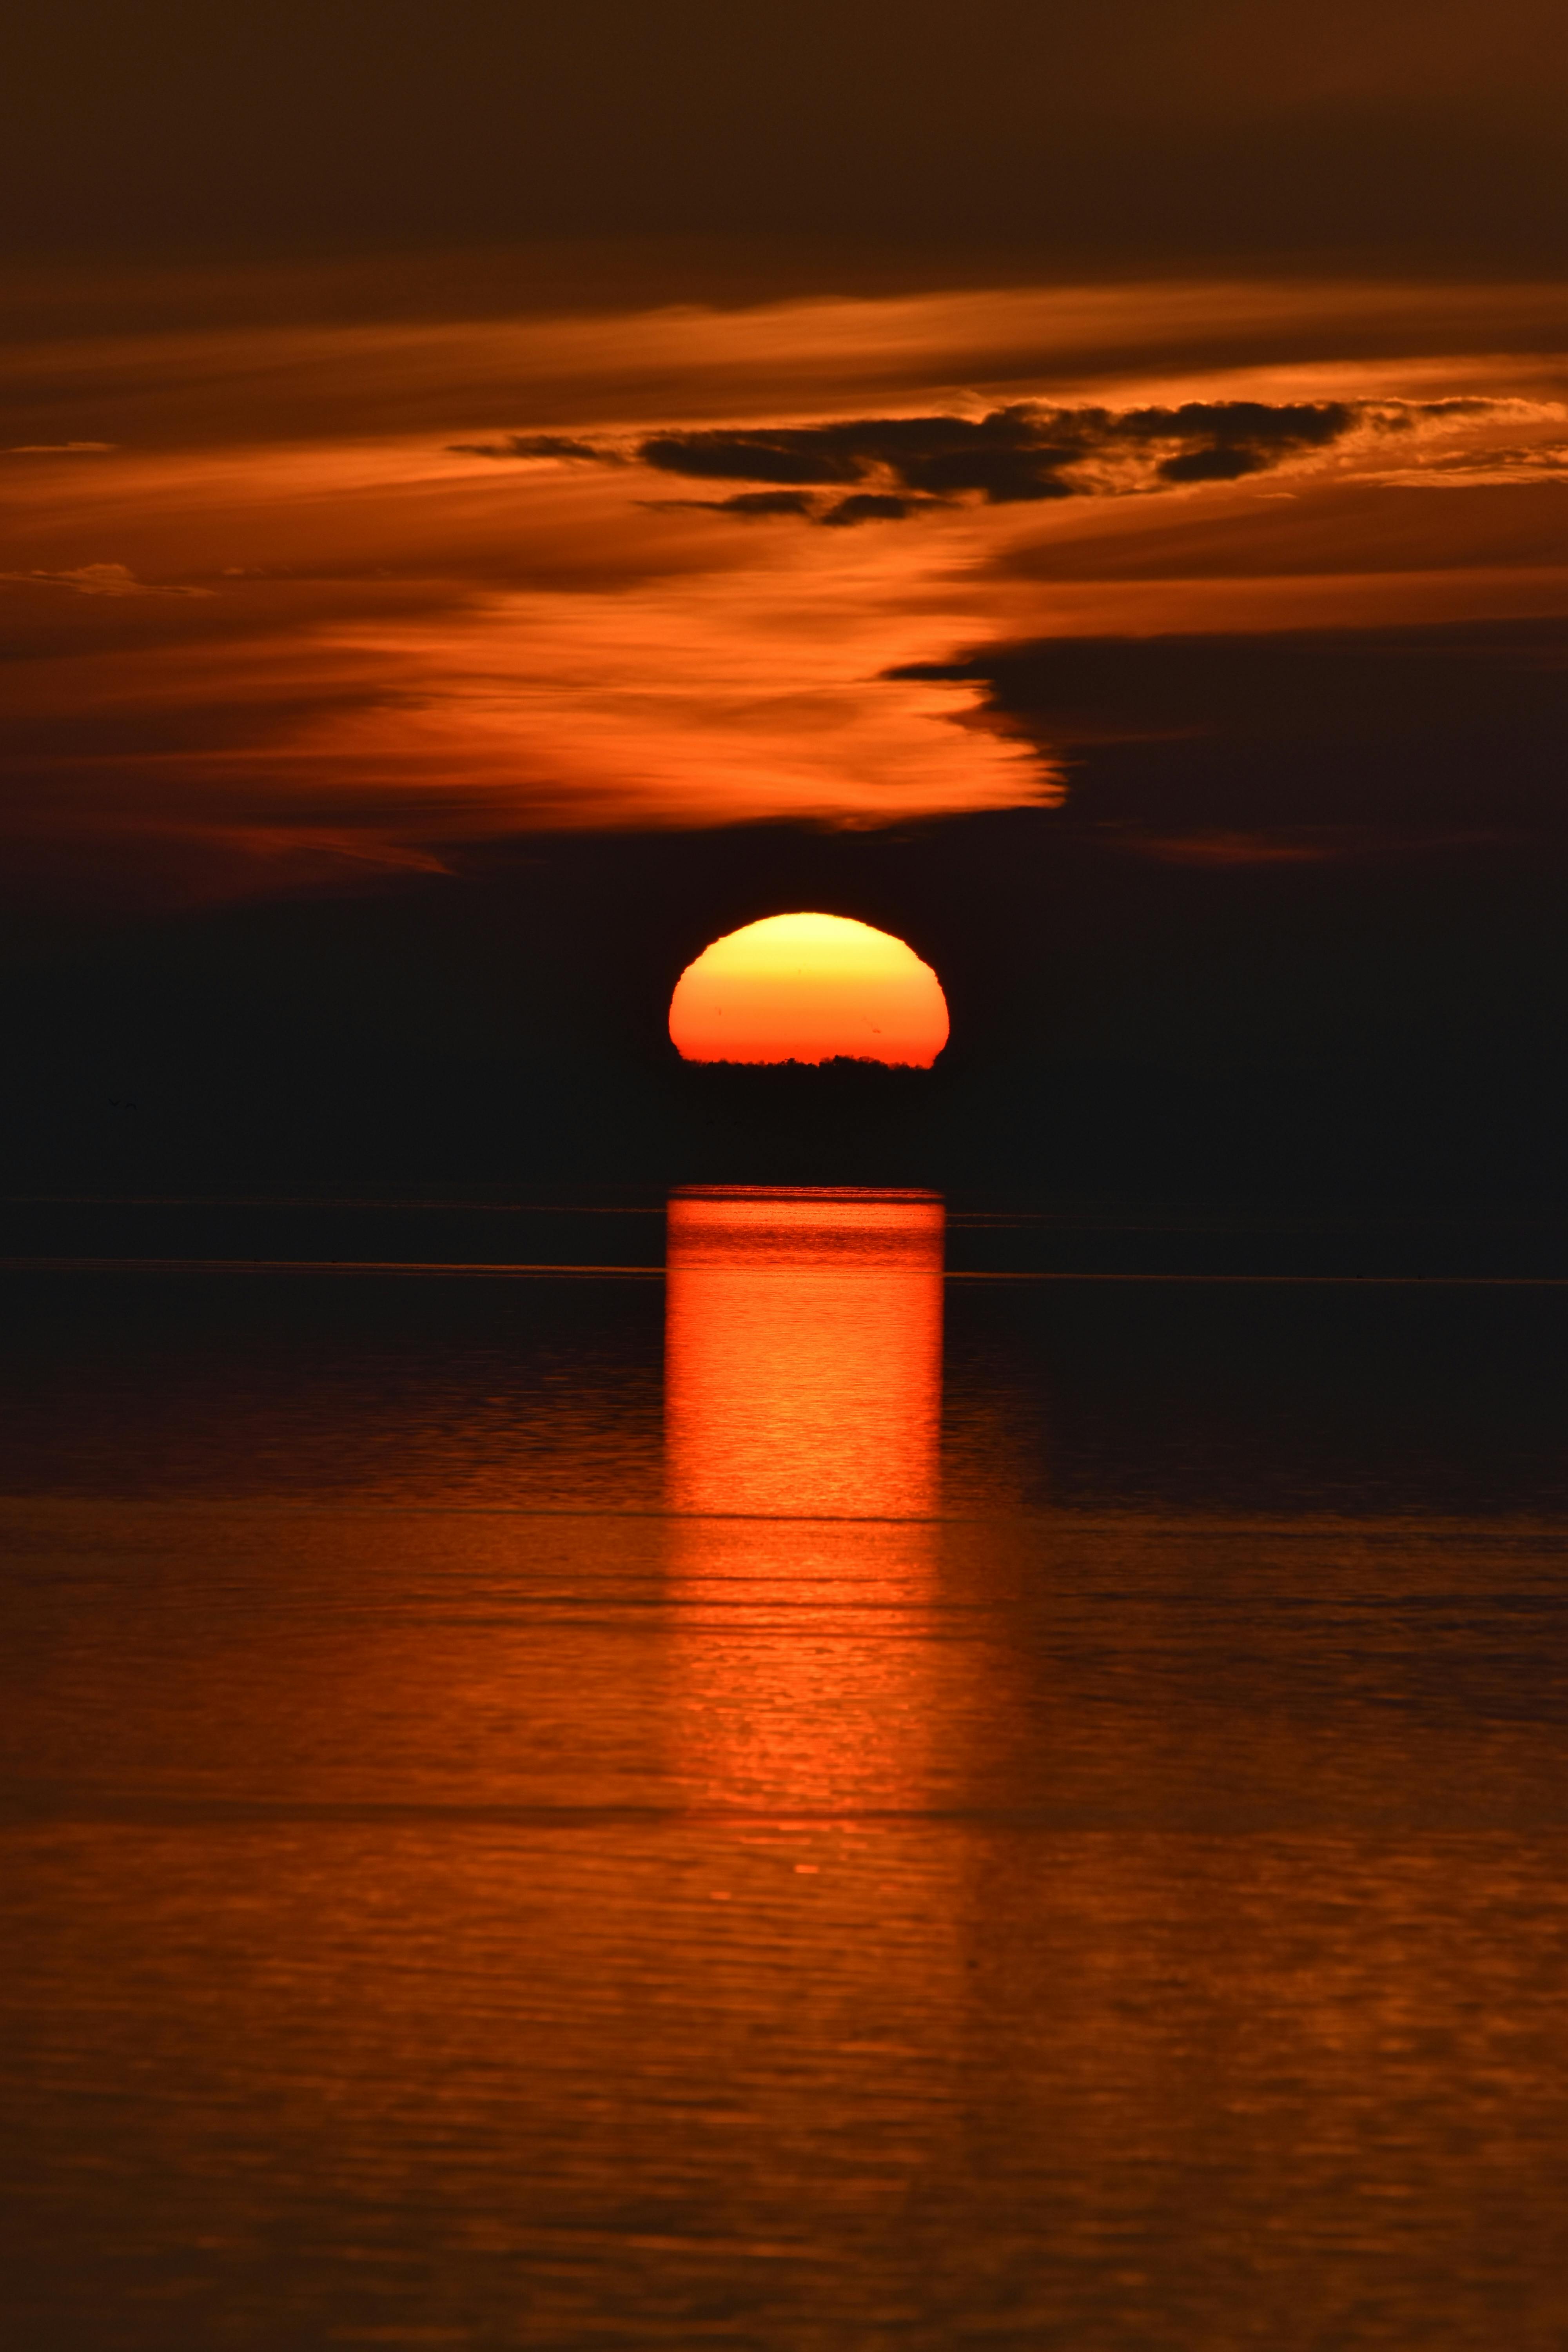
natural, afterglow, sun, orange, sunset, horizon, water resources, red, yellow, dusk, fluid, sunrise, red sky at morning, astronomical object, evening, liquid, atmospheric phenomenon, heat, sea, reflection, sunlight, morning, ocean, dawn, sound, backlighting